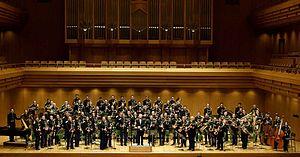
Photo de l'orchestre d'harmonie de la Garde Républicaine
L'orchestre de la Garde républicaine, dont l’origine remonte à 1848, est composé de 120 musiciens professionnels issus de conservatoires nationaux supérieurs. Il constitue un élément de la Gendarmerie nationale.
La Garde républicaine est une branche de la Gendarmerie nationale qui assure des missions d'honneur et de sécurité au profit des plus hautes autorités de l'État en France, ainsi que des missions de sécurité au profit du public. Elle concourt également au rayonnement culturel de la France avec ses formations musicales et ses formations spéciales. Enfin, elle exécute des missions d’assistance, de formation et de coopération, tant en France qu’à l’étranger.